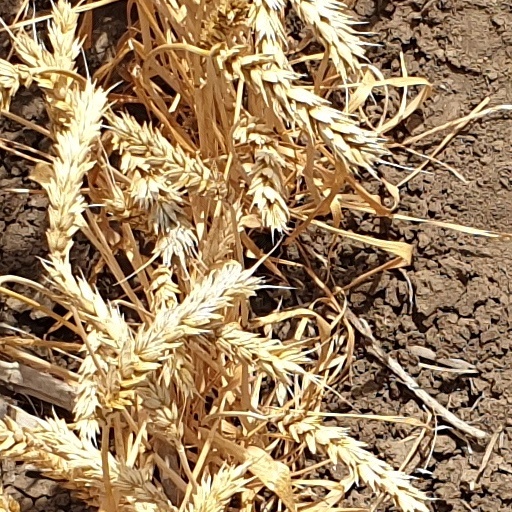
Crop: wheat